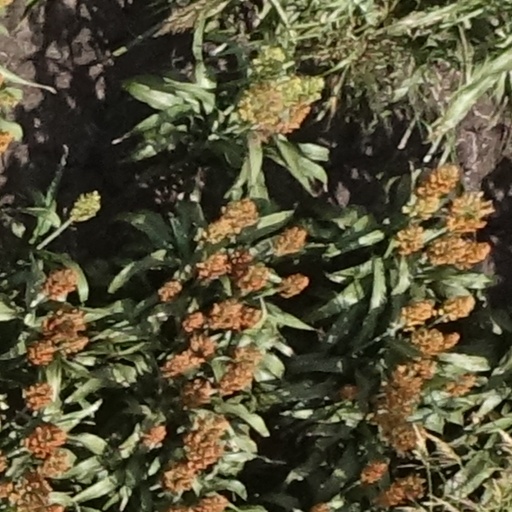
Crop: sorghum